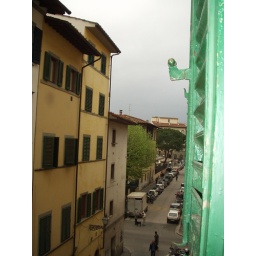
This was the view from my bedroom window while I was living in Italy.